Helen Haye

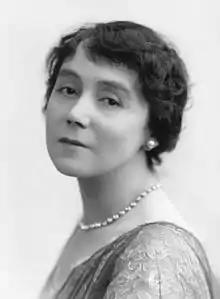
Helen Haye in 1914

Helen Haye (born Helen Hay, 28 August 1874 – 1 September 1957) was a British stage and film actress.